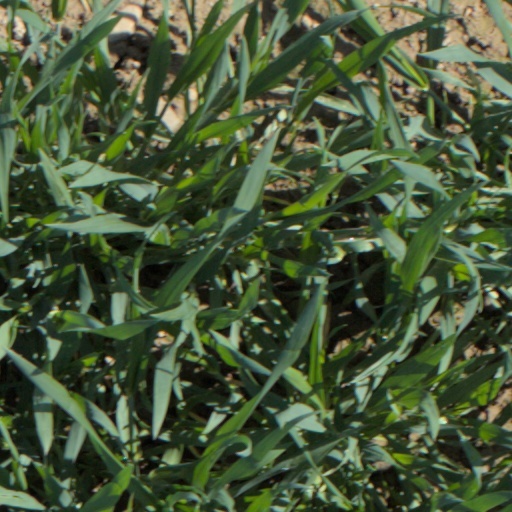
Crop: wheat